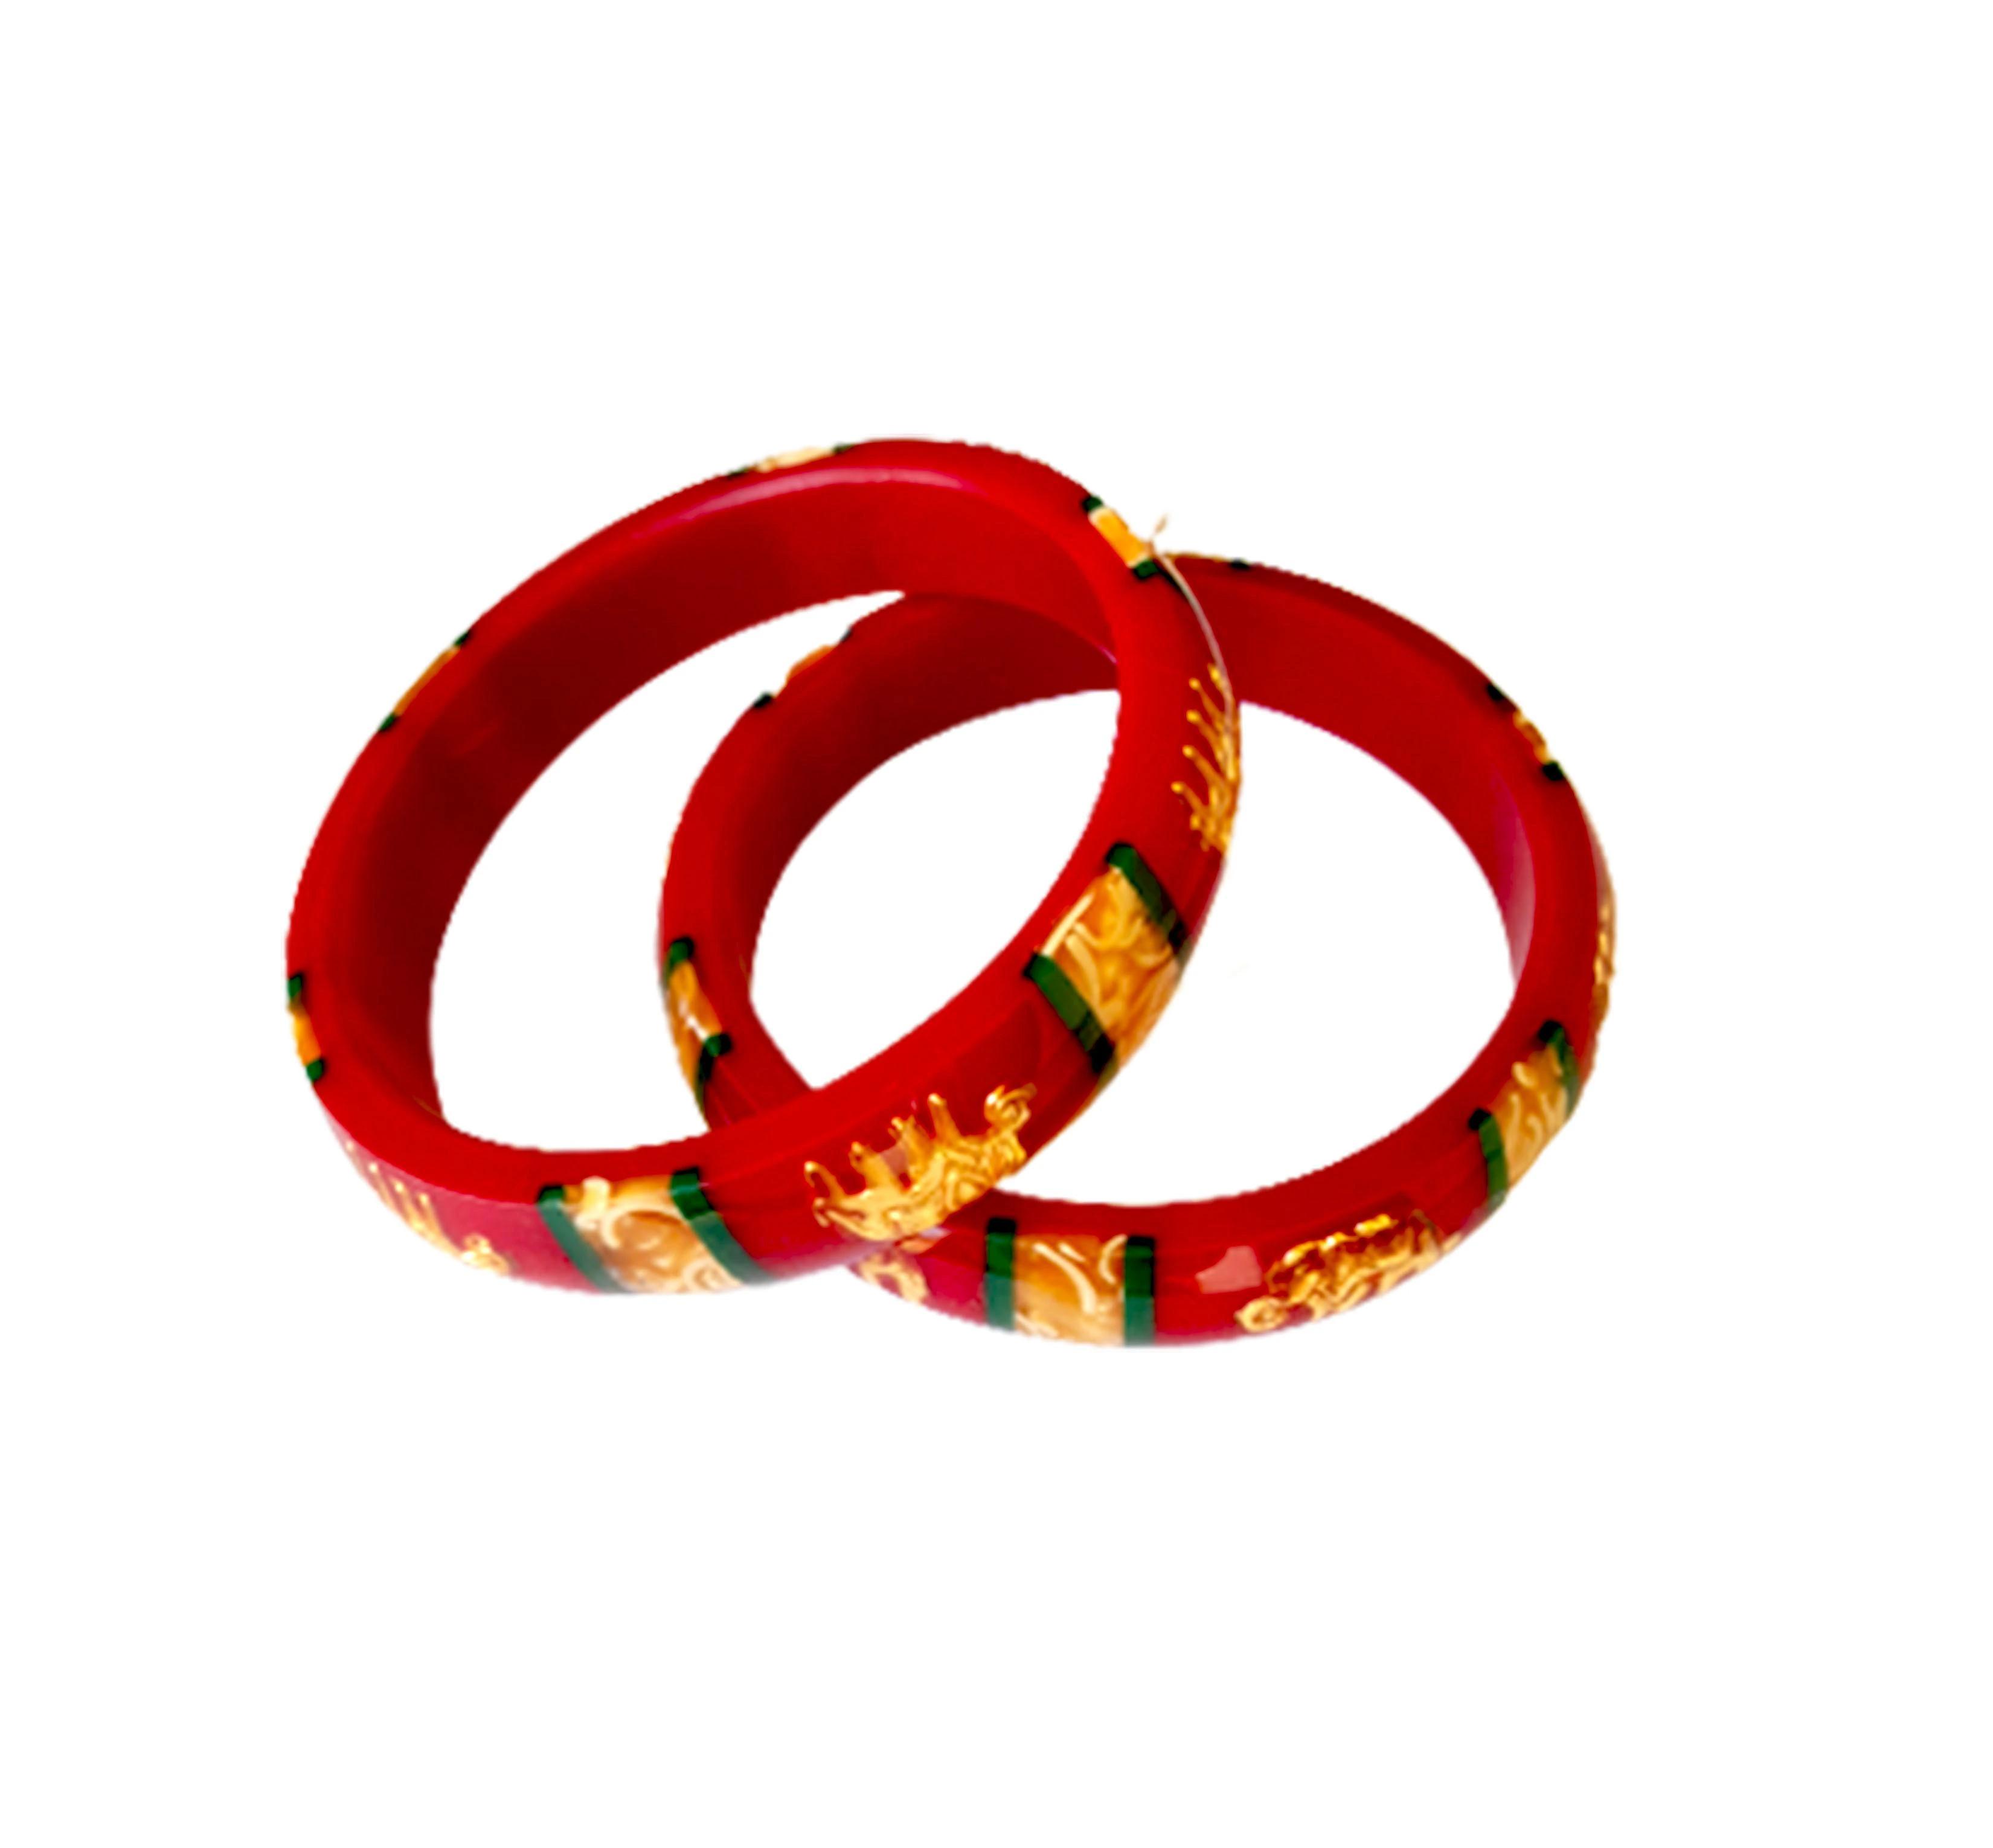
Bovzen Acrylic Pola Bangle Set Pack of 2 ( Size 2-6 )
Type: Bangles
Brand: BOVZEN
Price: Rs. 399
 Bovzen Gold Plated Laminated Acrylic Shakha Pola Bangle  Red Pola, Set of 2,Best quality Pola with Micro Gold Plated for long lasting of golden color; for both daily usage as well as occasional use. All sizes available, from smallest bangle size of 2-2 to highest bangle size of 2-12.
Features: Handmade Gold Plated Bangles### Its from West Bengal###Best quality Gold plating on Copper for long lasting###Base material is high quality Acrylic pipe
Included: One-Pair-of-Gold-Plated-Red--Pola-Acrylic-Bangles